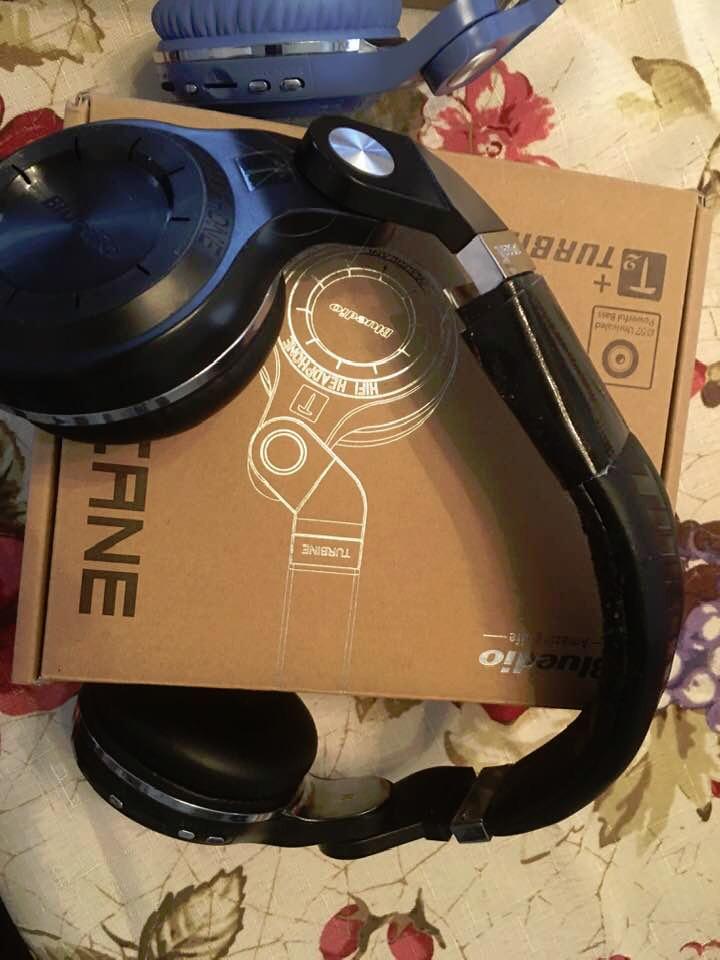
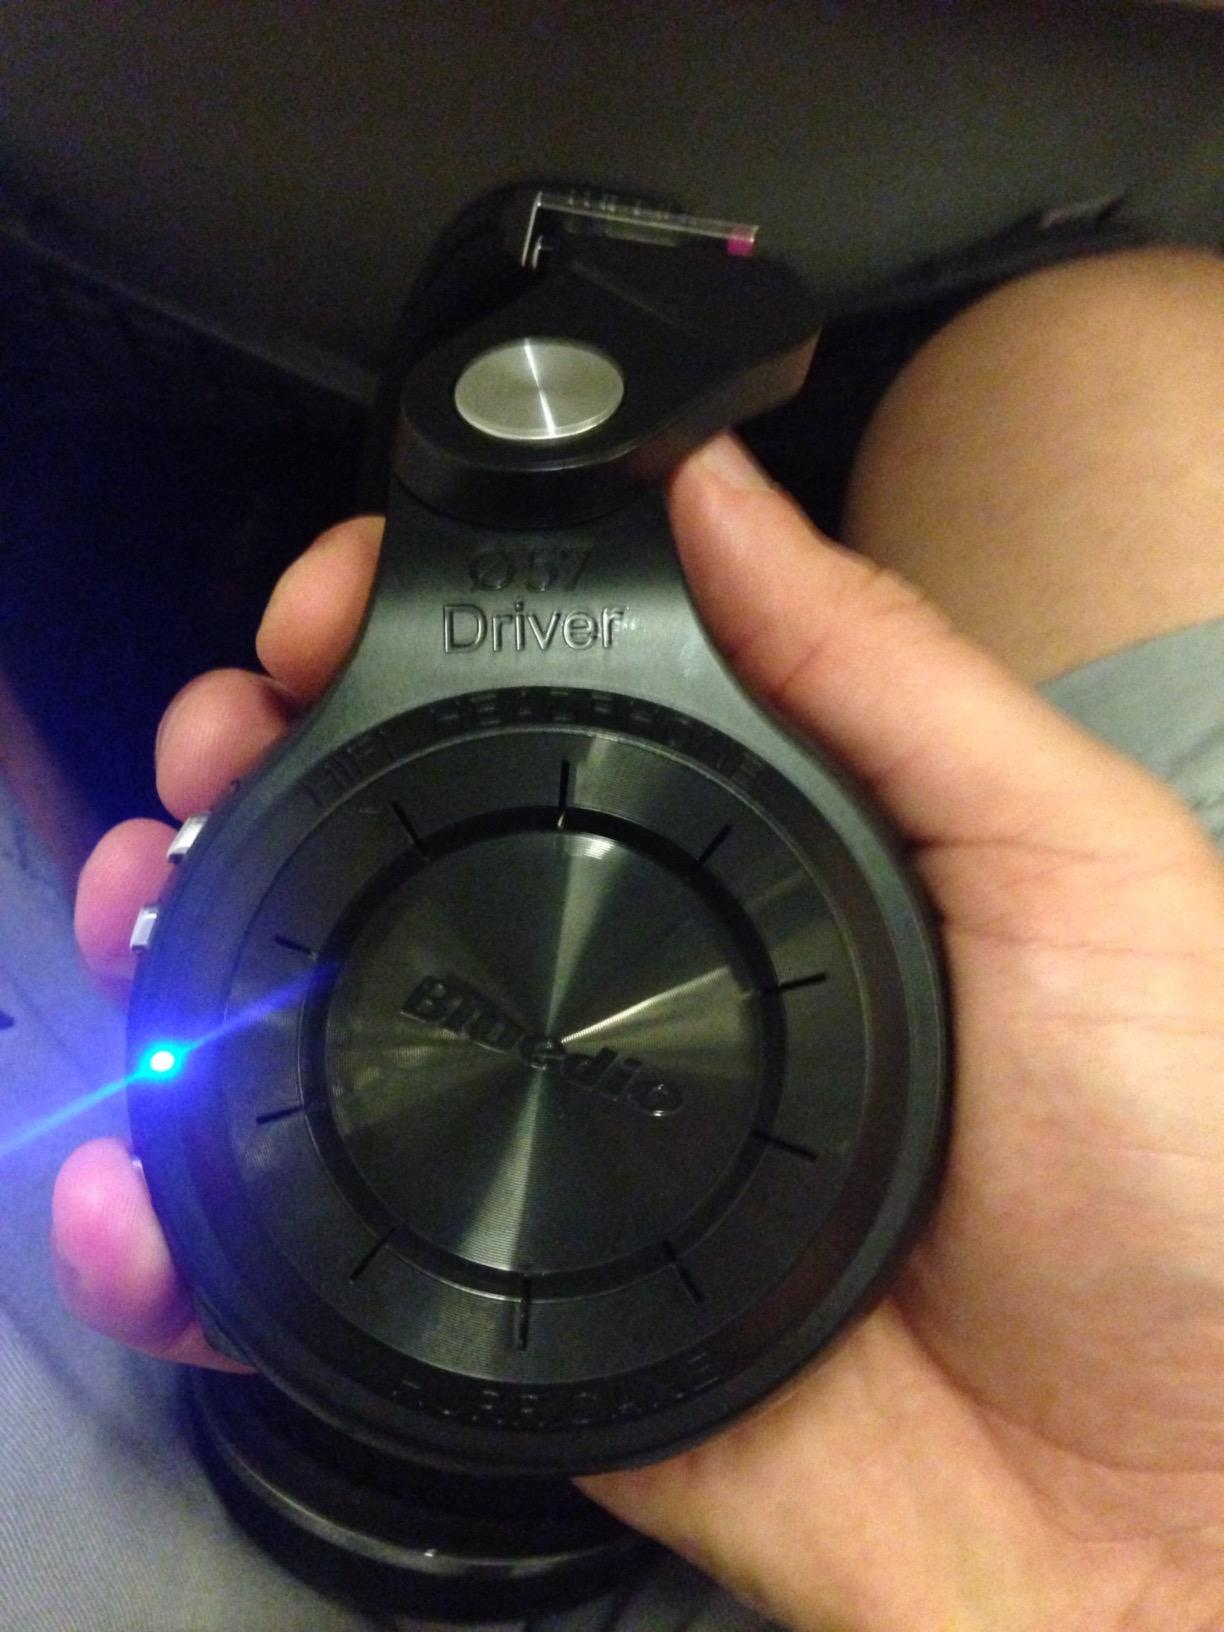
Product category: headphones
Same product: yes